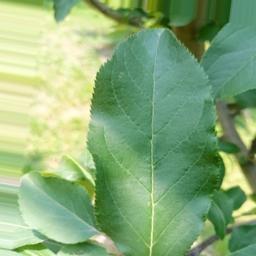
Label: Healthy